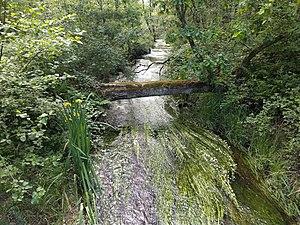
Le Rothenbach près du Grafenweiher à Sturzelbronn en Moselle
Le Schwarzbach est une rivière coulant dans le pays de Bitche en Moselle ainsi qu'en Alsace du Nord dans le Bas-Rhin, en région Grand-Est, et un affluent gauche du Falkensteinerbach et donc un sous-affluent du Rhin par la Zinsel du Nord et la Moder.
Le Rothenbach est un ruisseau qui coule dans le pays de Bitche en Moselle. C'est un affluent du Schwarzbach et donc un sous-affluent du Rhin. Avant de confluer avec le Moosbach, le ruisseau s'appelle Zinselbach.